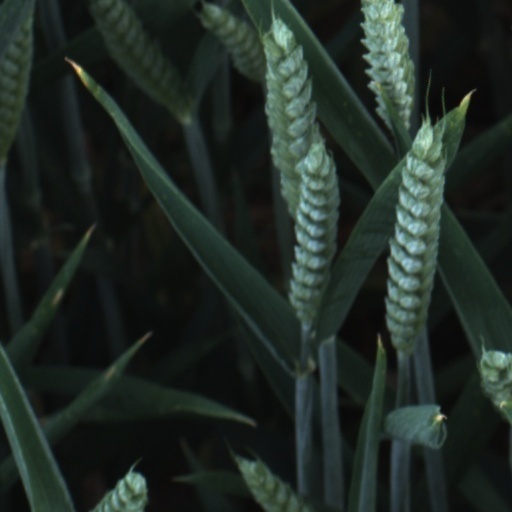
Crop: wheat